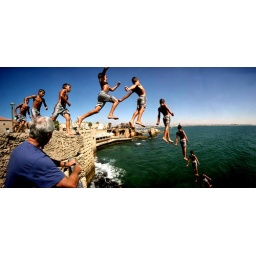
10 year-old Ahmad jumping from the sea wall in Akka (Acco), Israel. 2005